The Missing Corpse

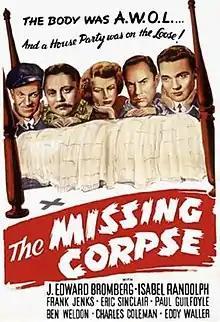

The Missing Corpse is a 1945 American comedy mystery film directed by Albert Herman.